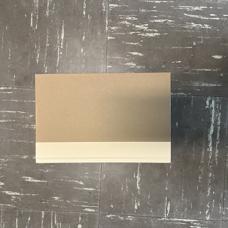
Label: nocover-floor